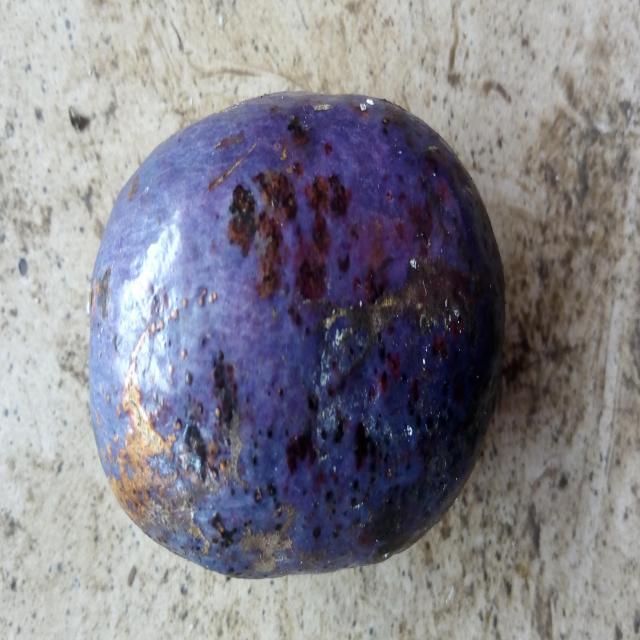
Plum grade: unaffected